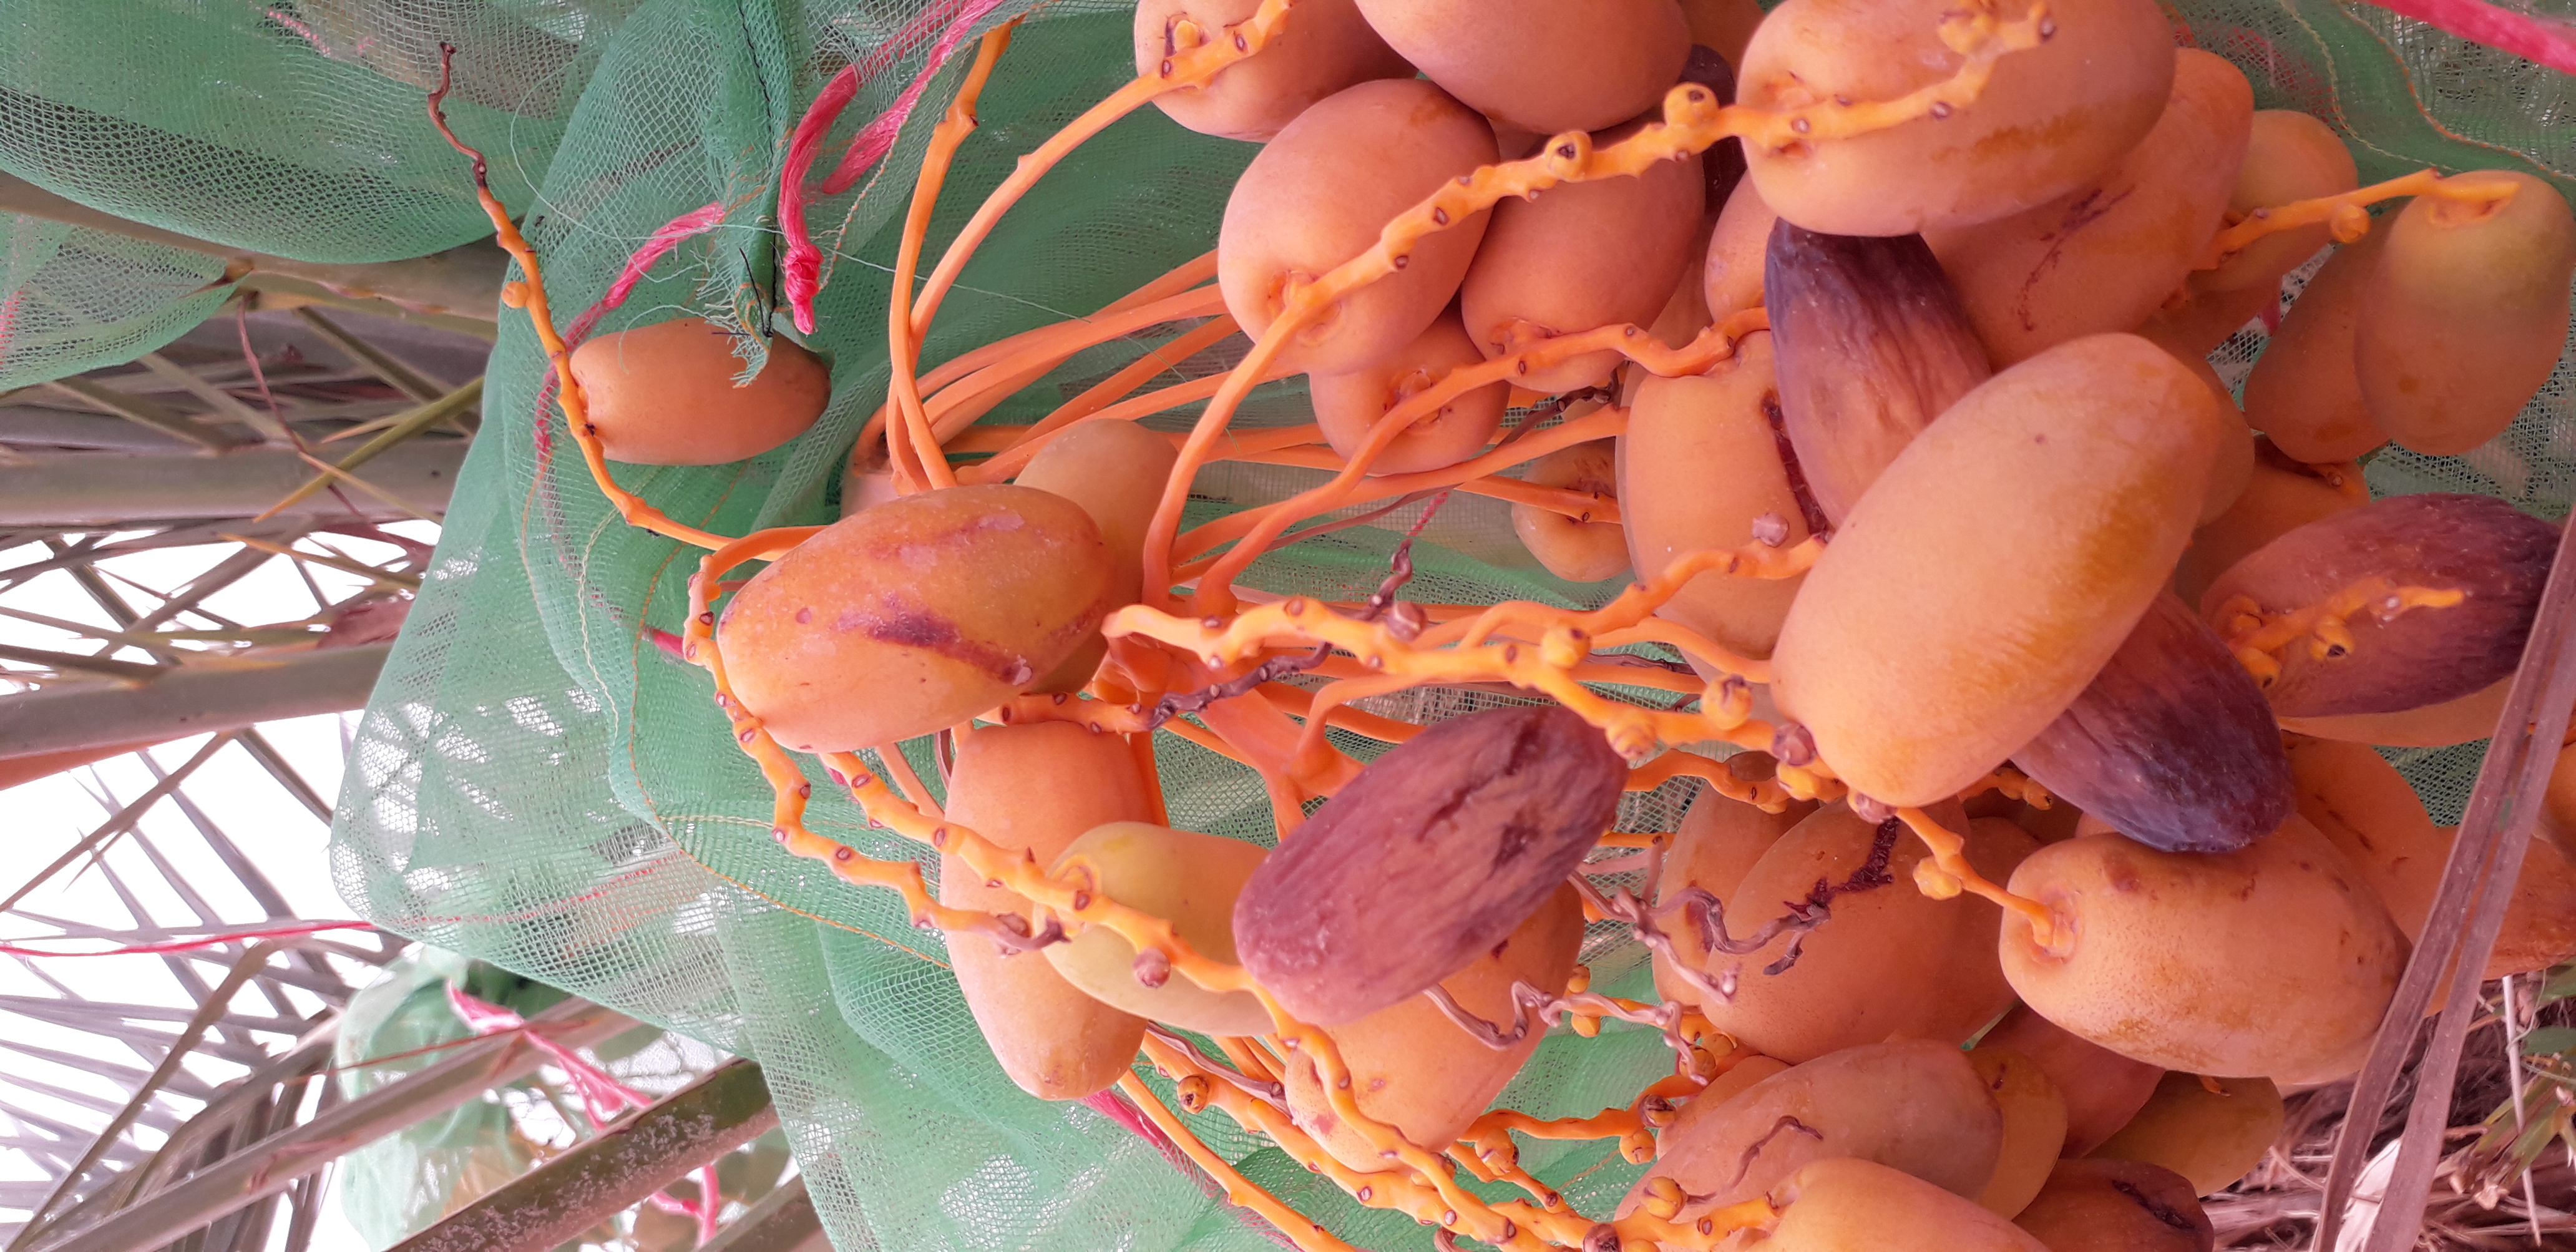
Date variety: Boumajhoul